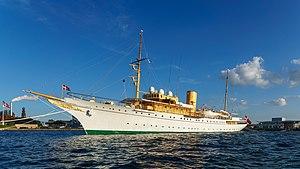
Le KDM Dannebrog est le yacht royal du Danemark.